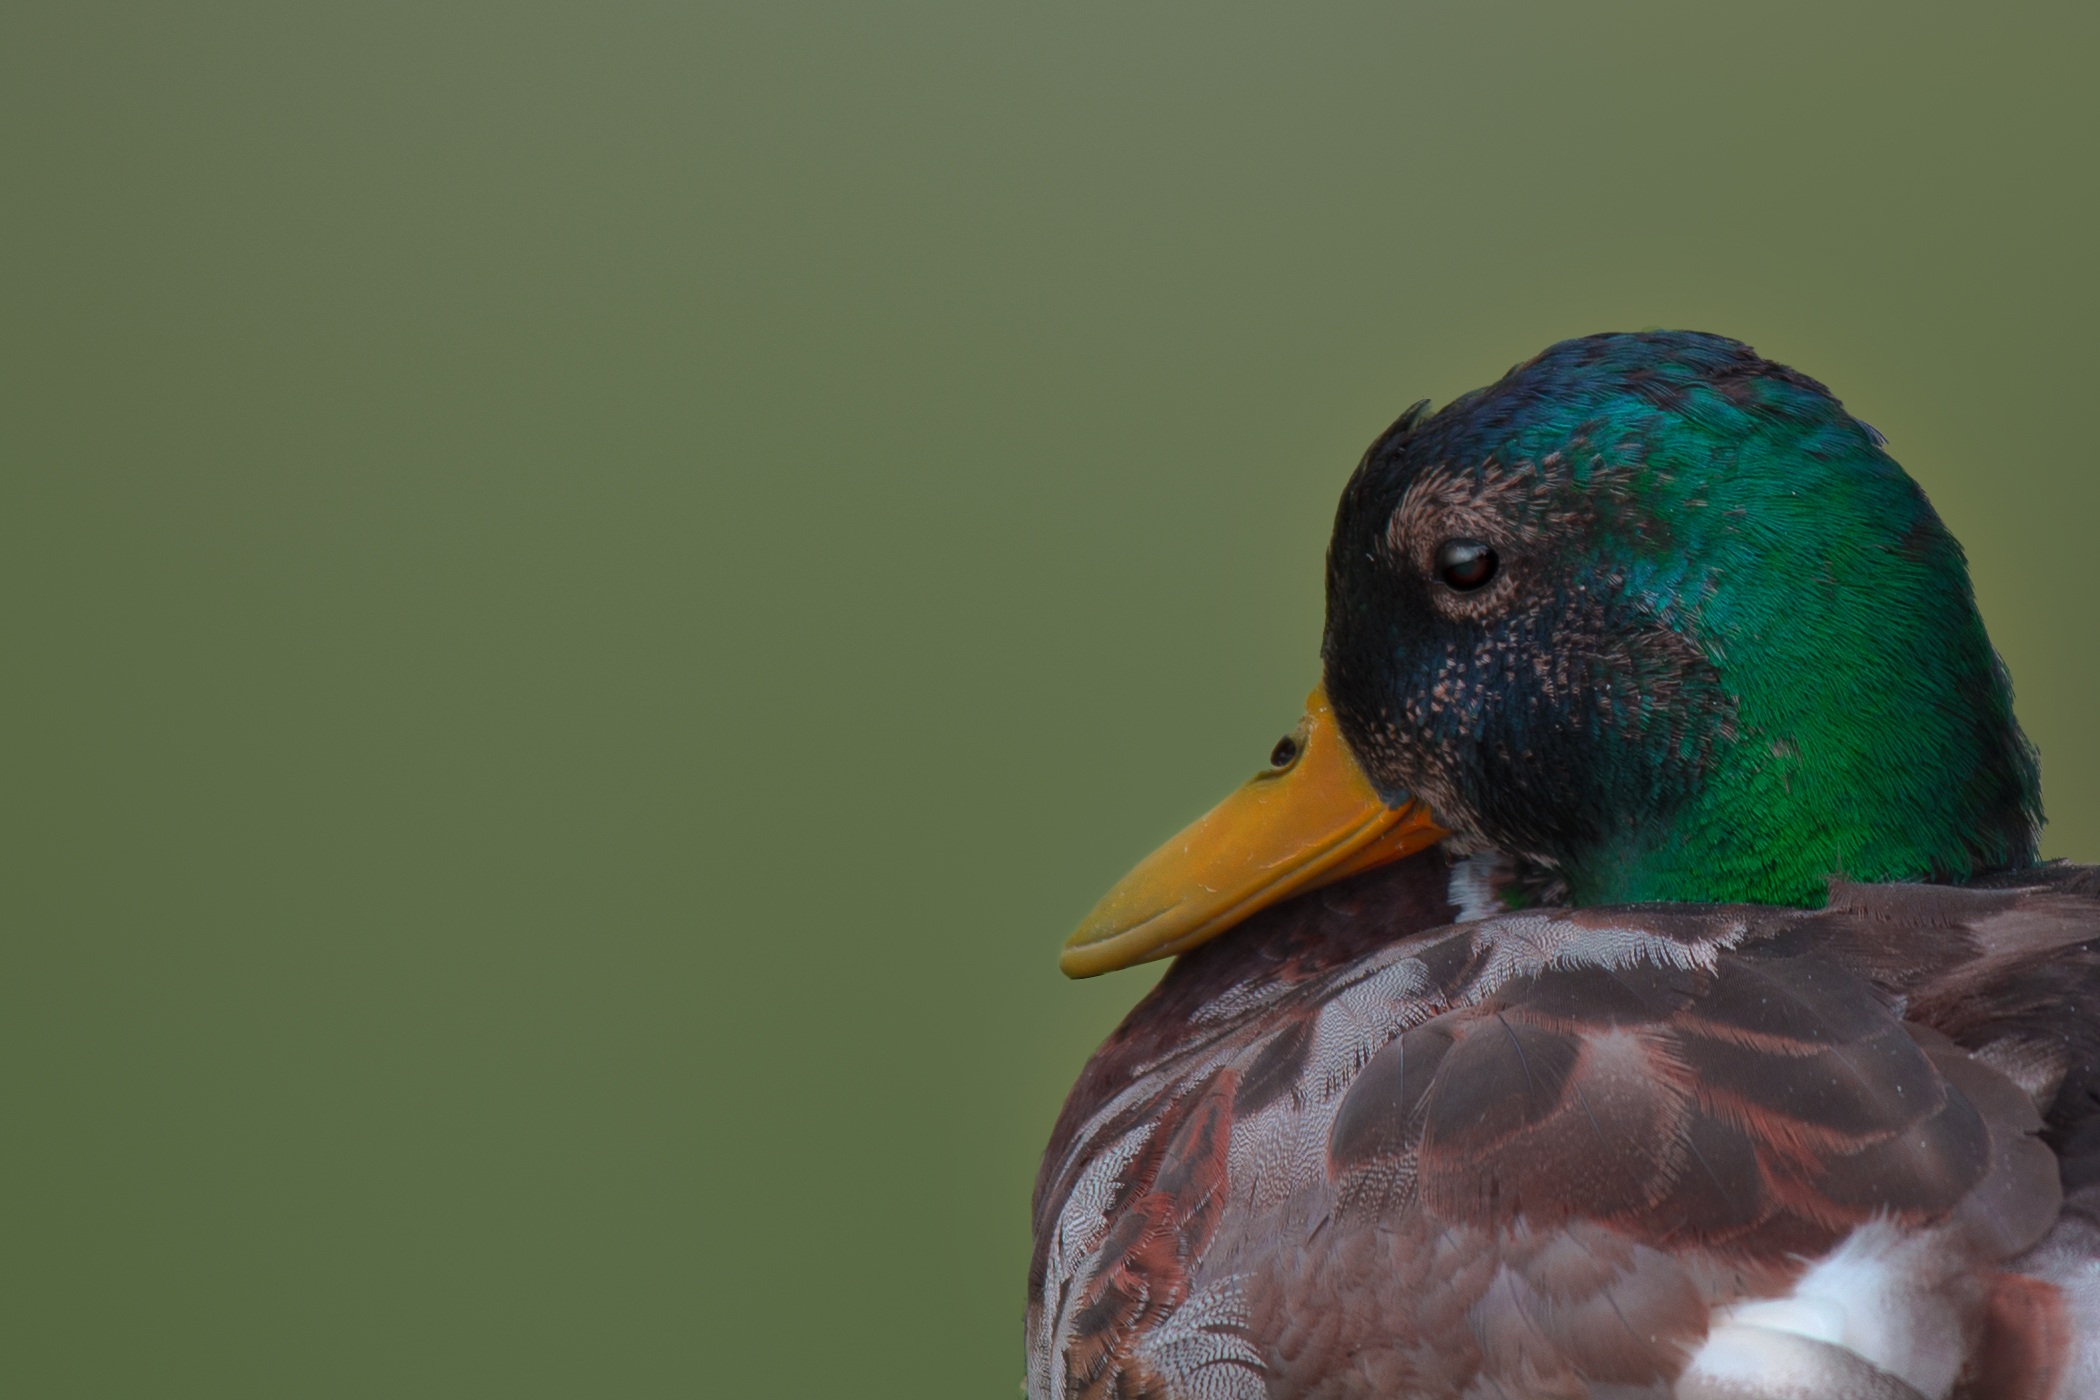
nature, bird, wing, animal, wildlife, green, beak, colorful, fauna, plumage, drake, close up, duck, vertebrate, waterfowl, water bird, animal world, mallard, duck bird, ducks geese and swans